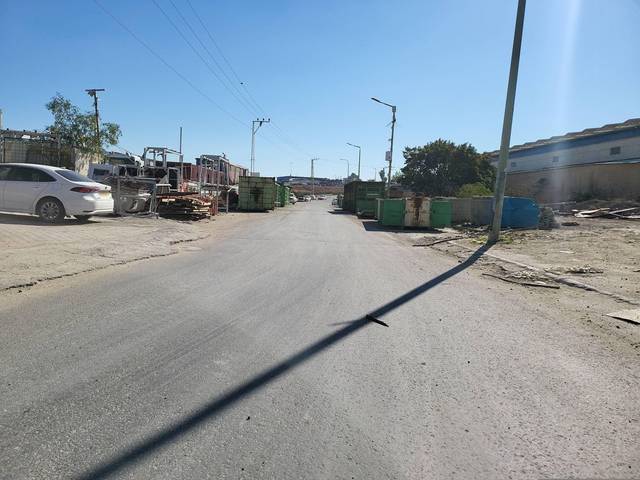
Region: Israel
Coordinates: 31.394, 34.778